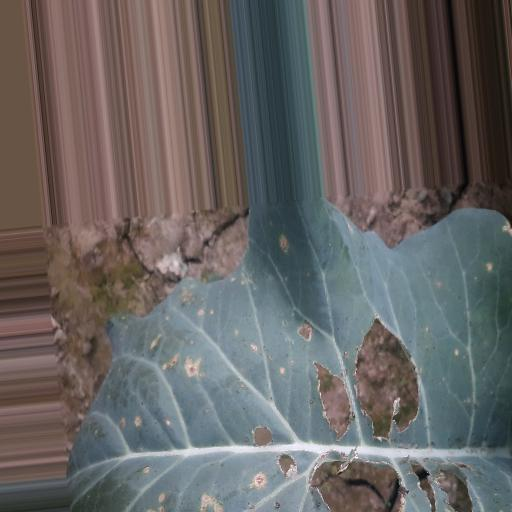
Label: Black Rot